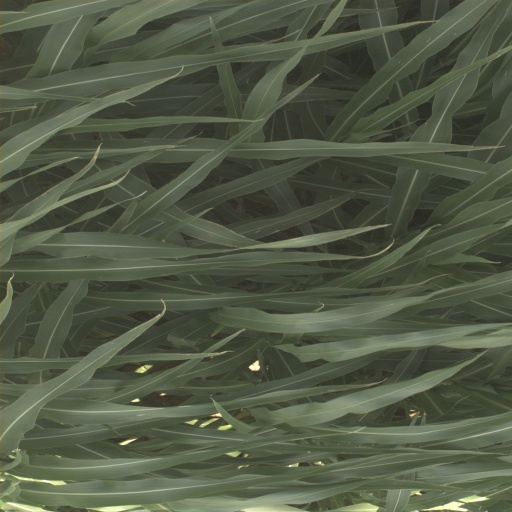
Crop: sorghum